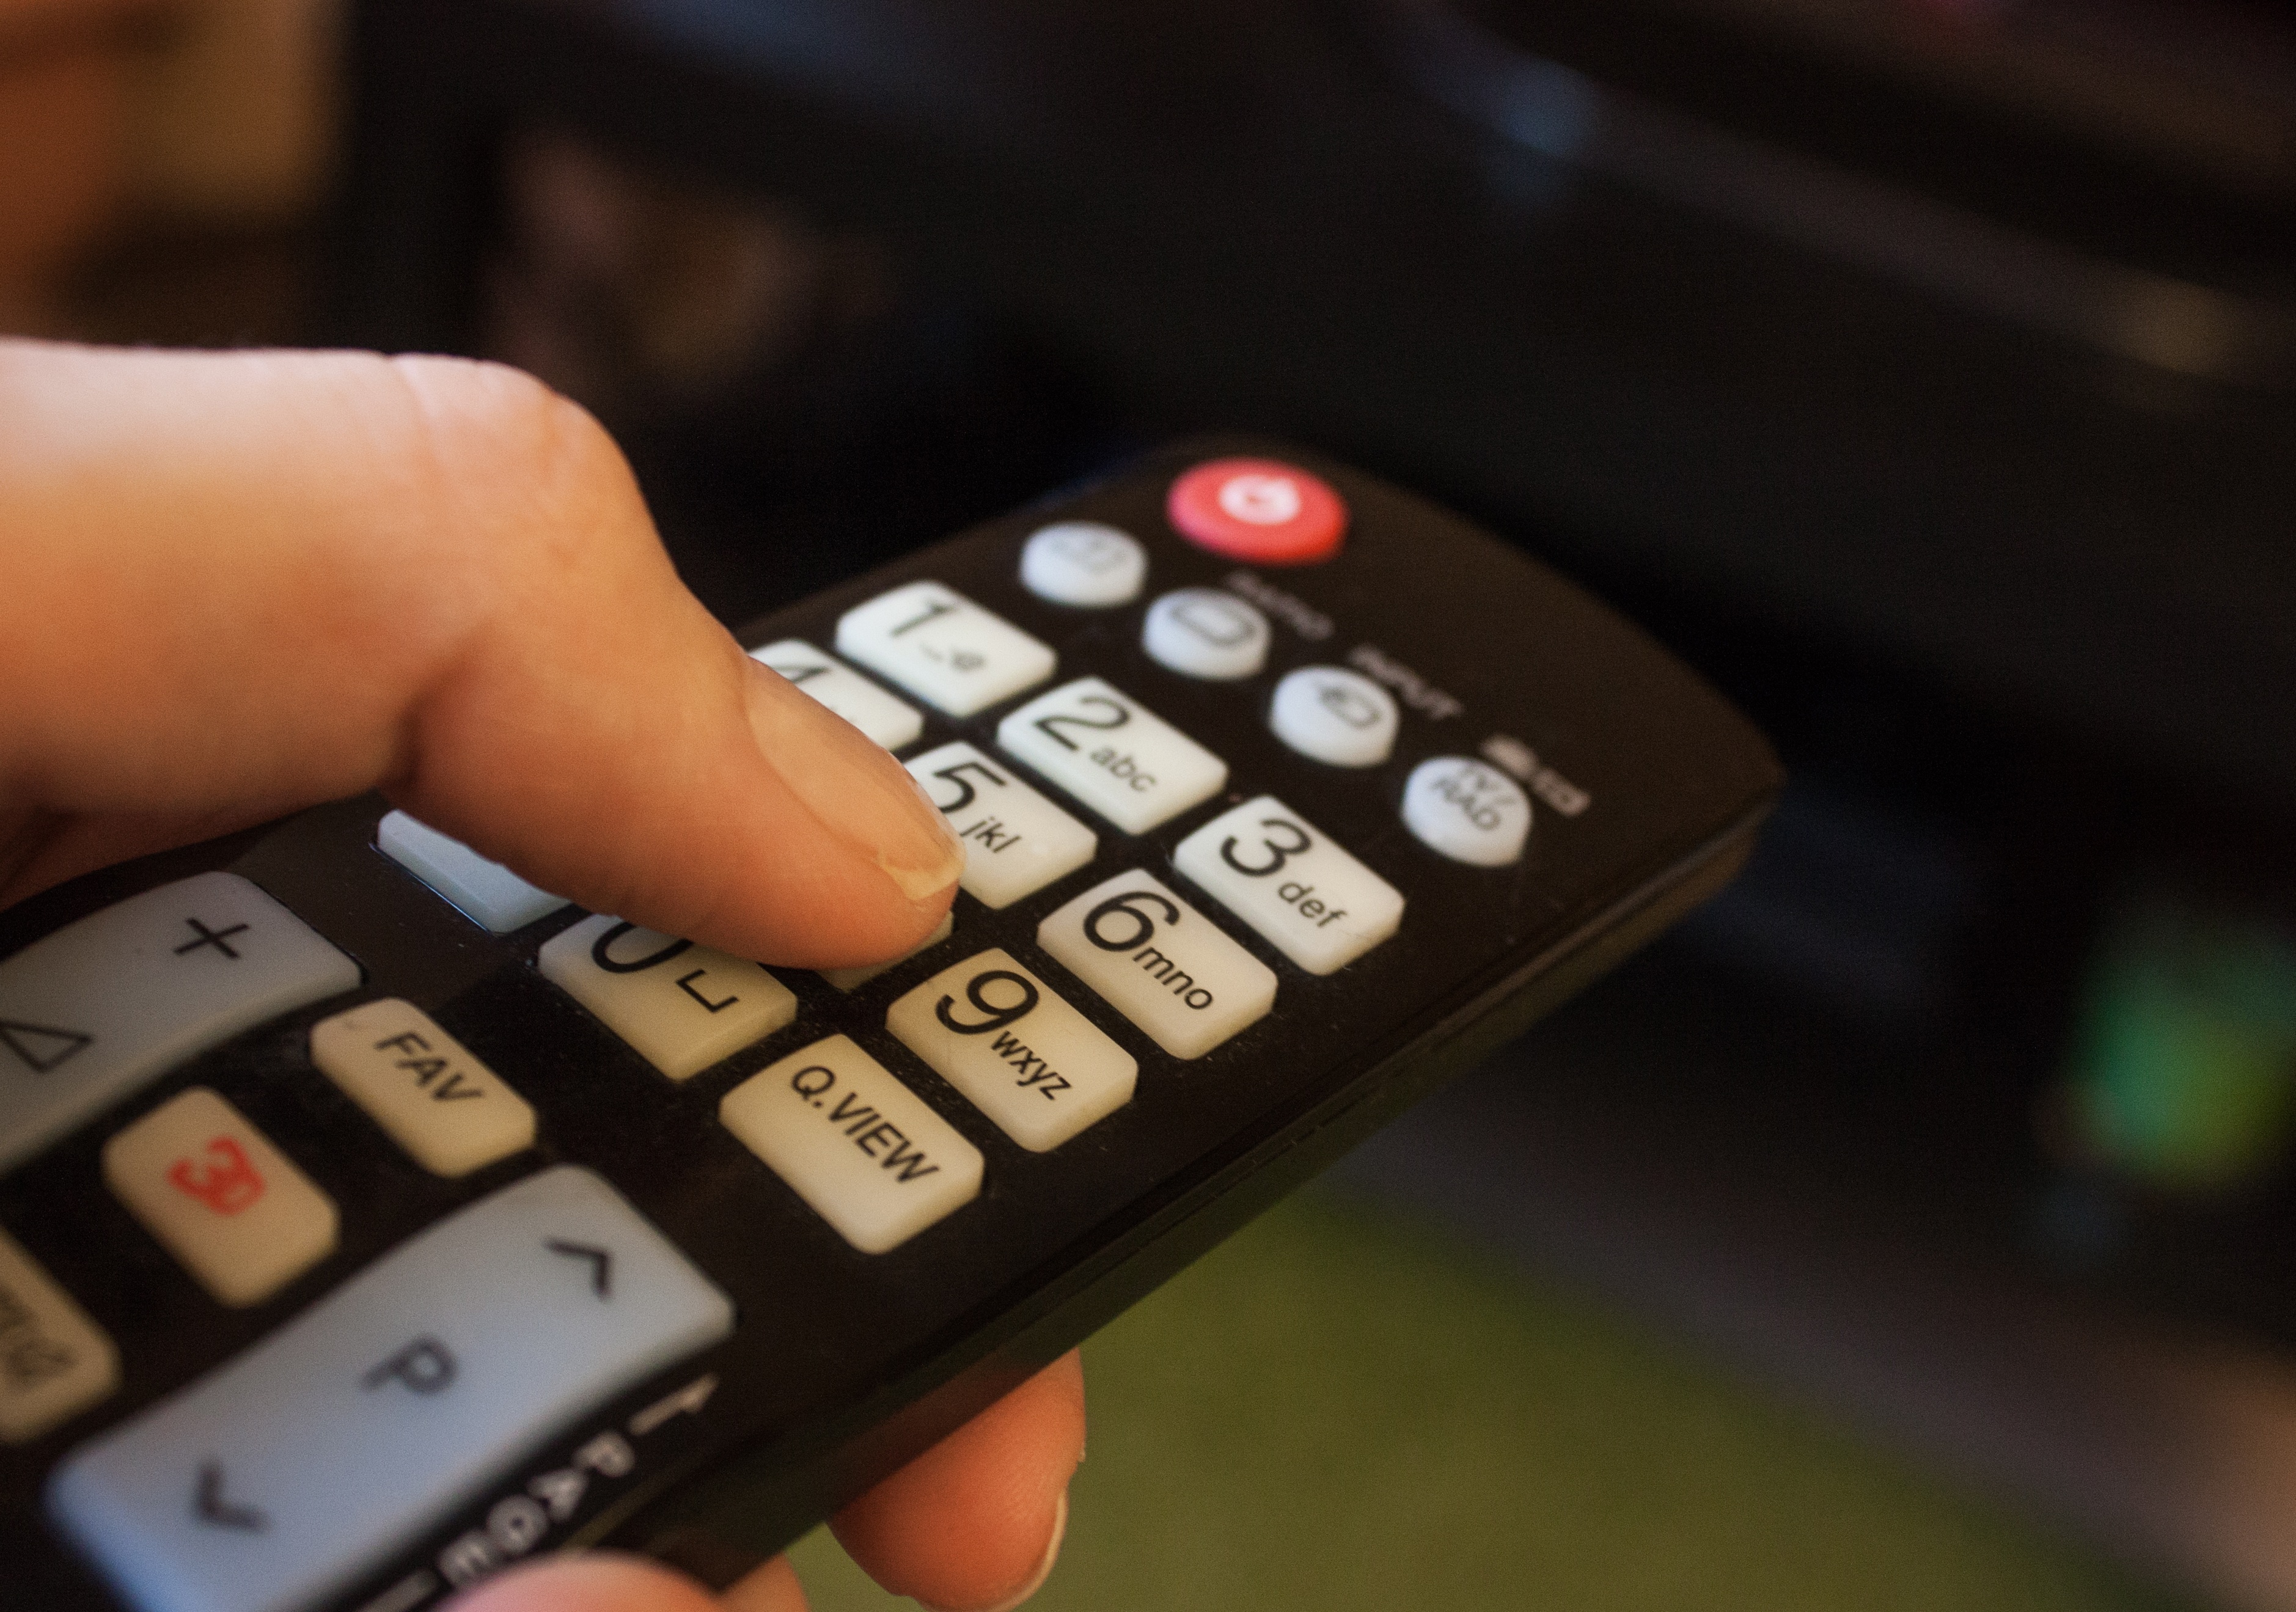
hand, technology, gadget, tv, black, mobile phone, button, close up, remote control, electronics, press, figures, computer keyboard, personal computer hardware, portable communications device